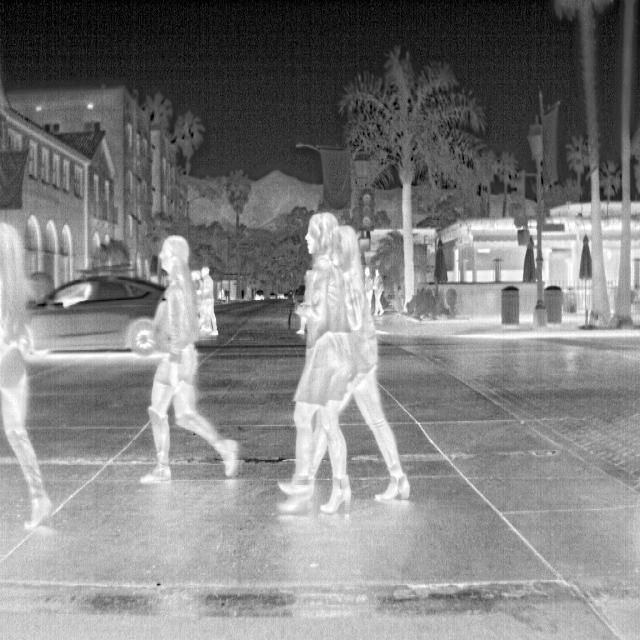
Detected objects:
label: person
label: person
label: person
label: person
label: person
label: person
label: person
label: person